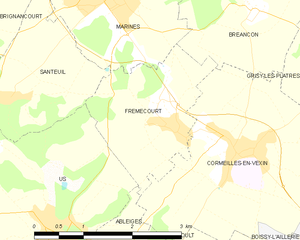
Carte des communes françaises Frémécourt